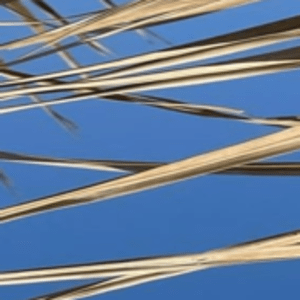
Label: Manganese Deficiency